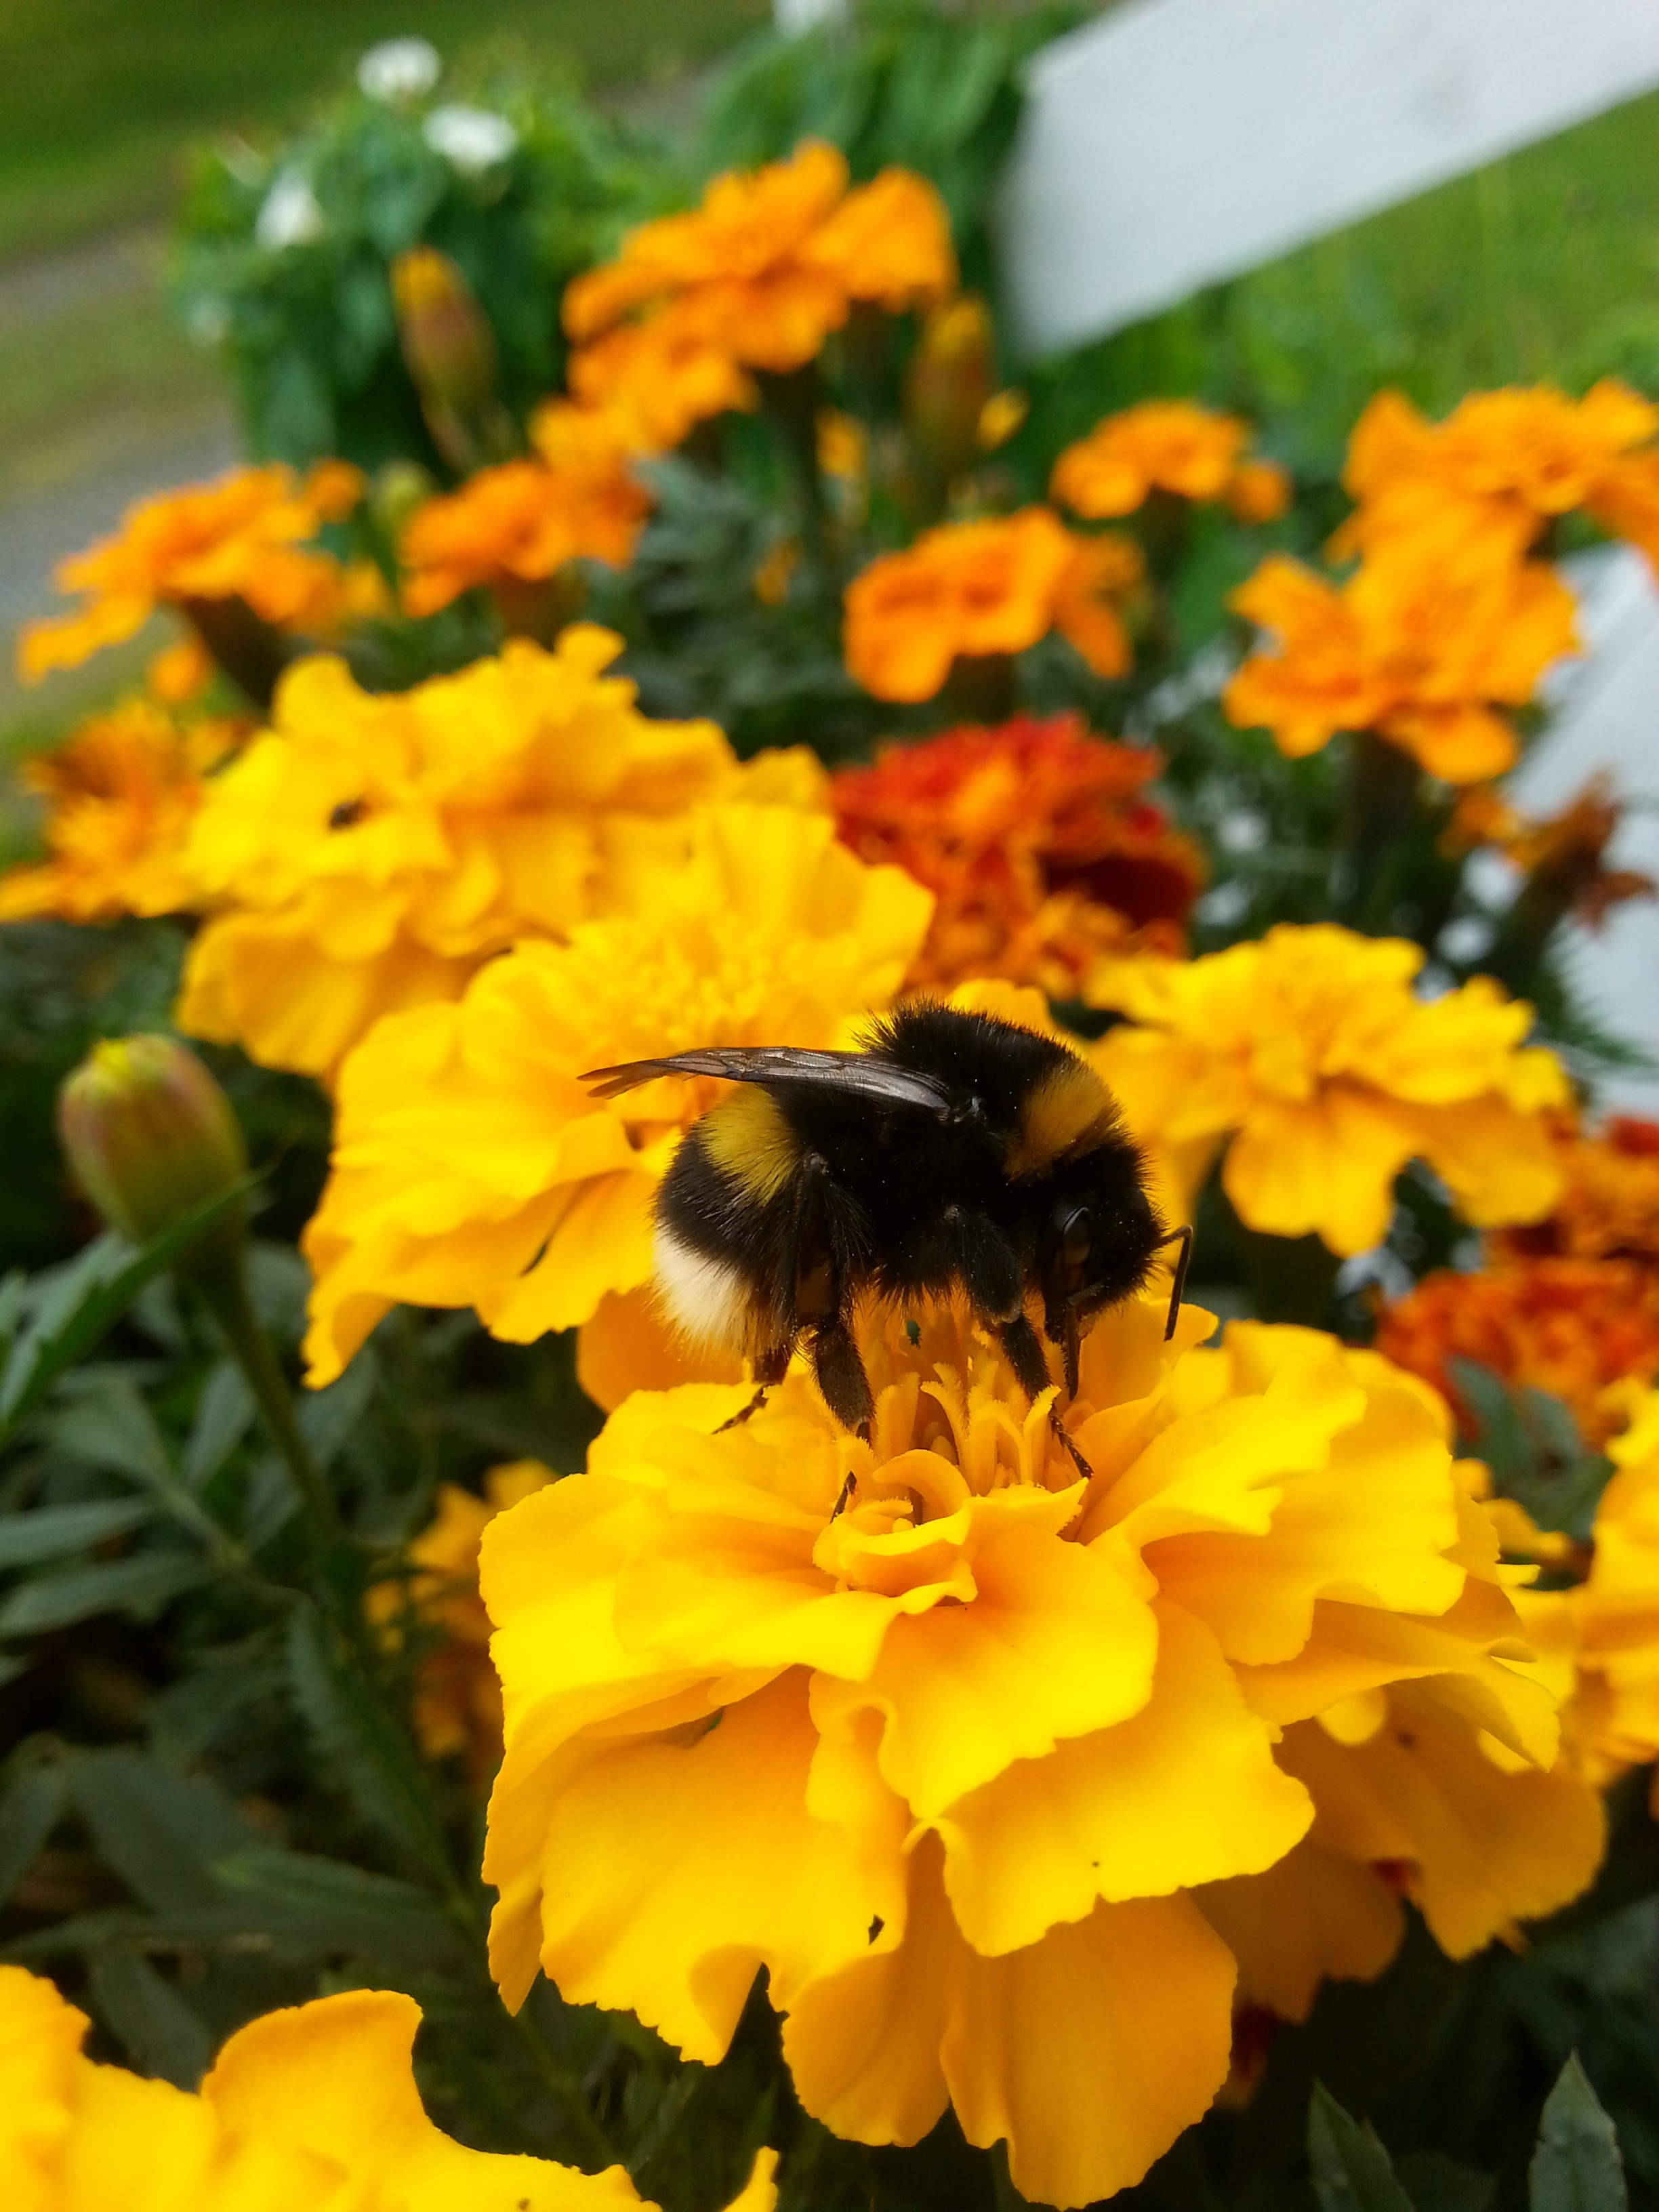
nature, plant, flower, petal, summer, orange, pollen, spring, insect, bug, yellow, garden, flora, bee, bumble bee, bumblebee, nectar, inflorescence, honey bee, pollinator, velvet flower, annual plant, membrane winged insect